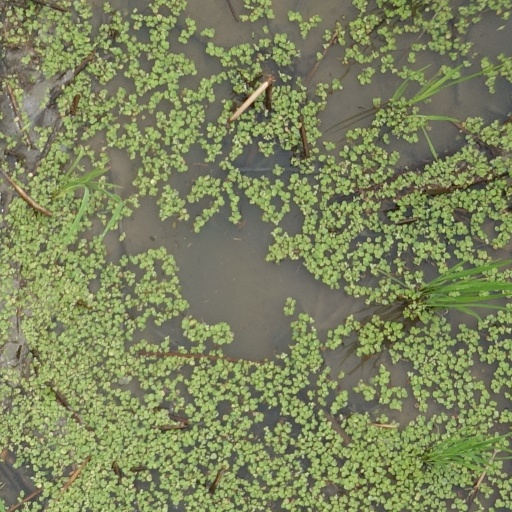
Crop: rice